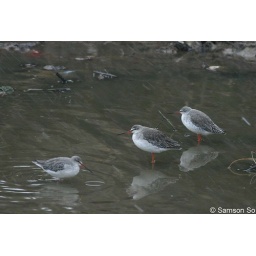
It's amazing that the birds were standing in freezing water. My camera (and myself too) could hardly function...